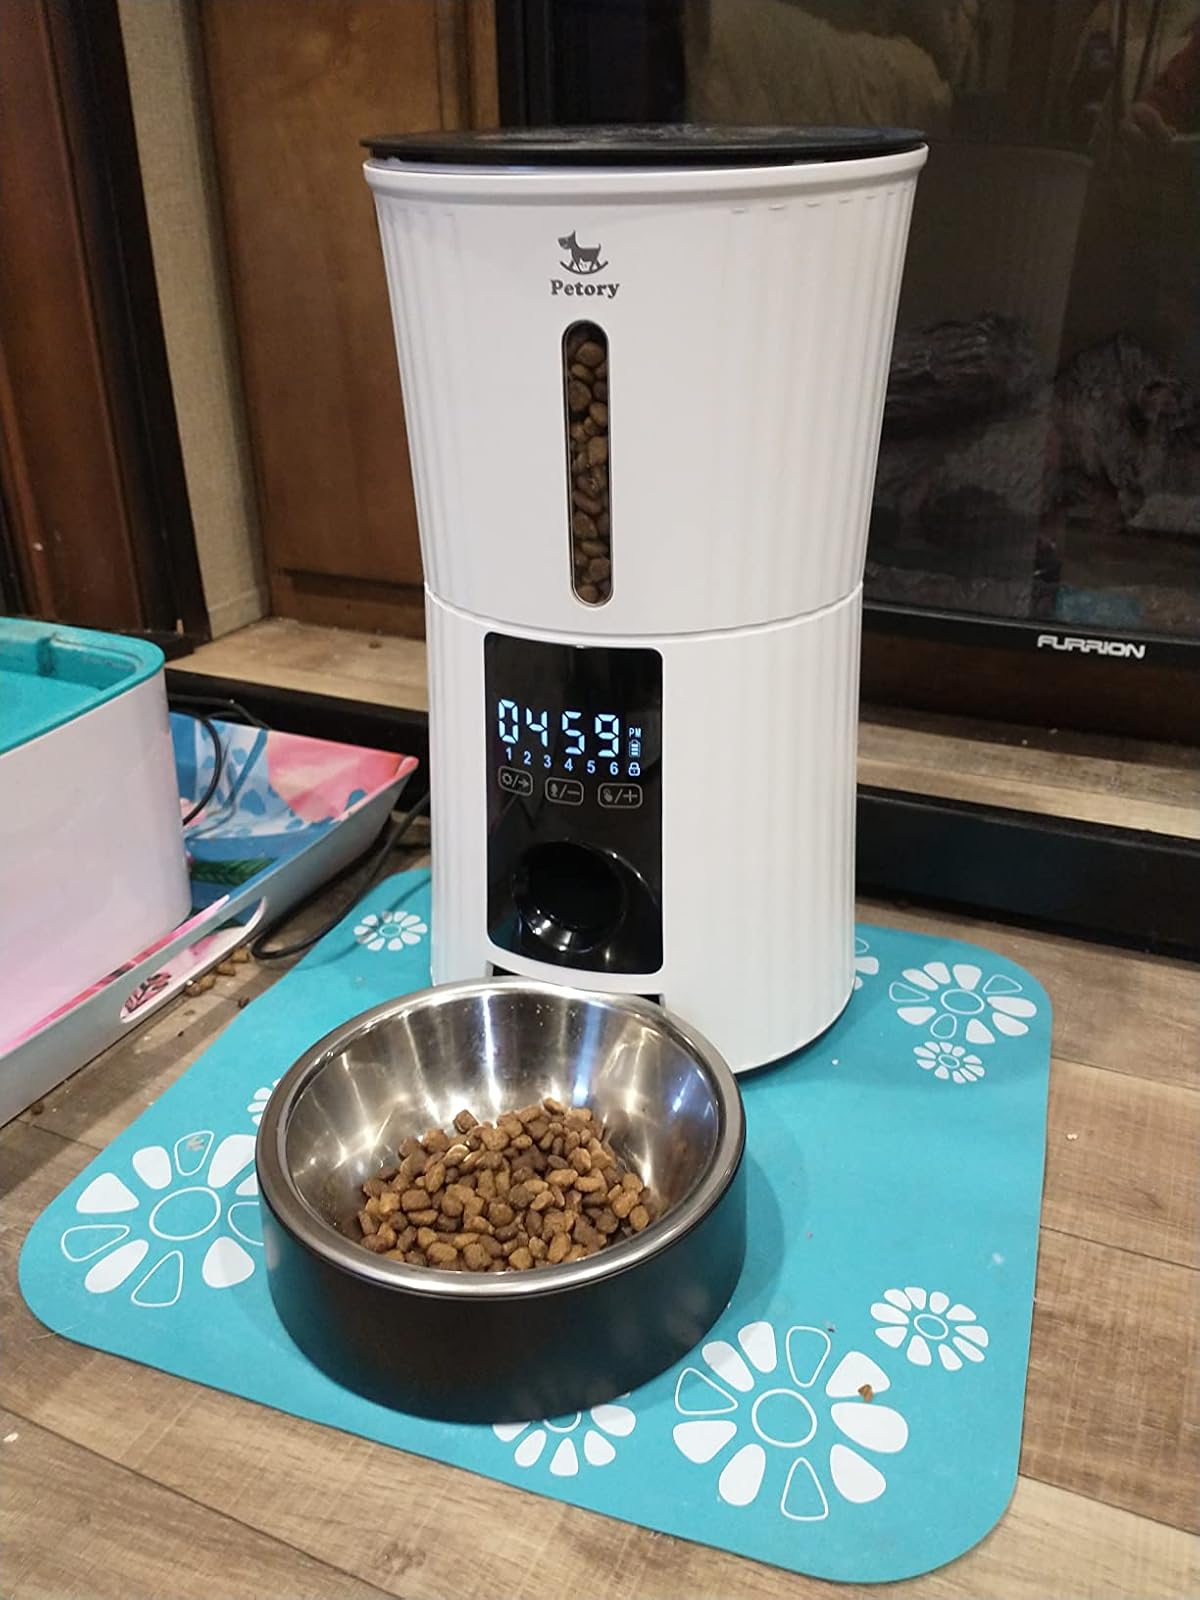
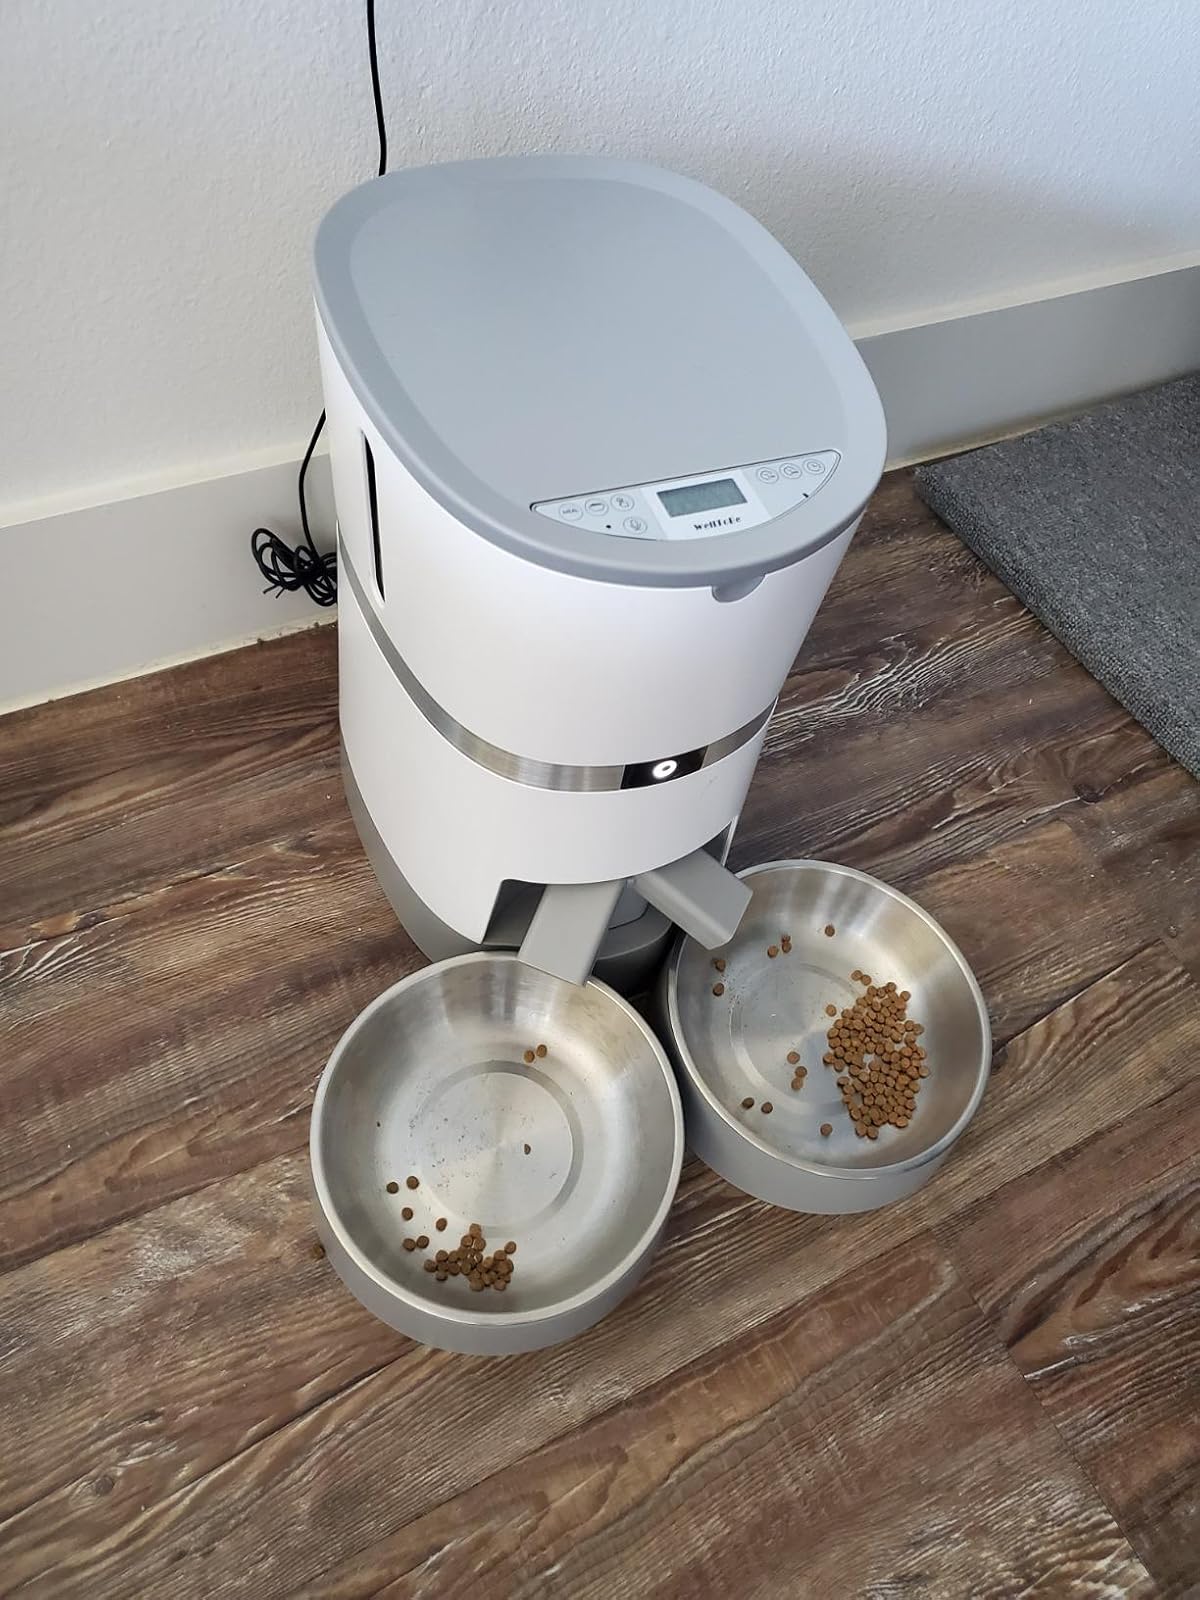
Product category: items_feeder
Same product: no